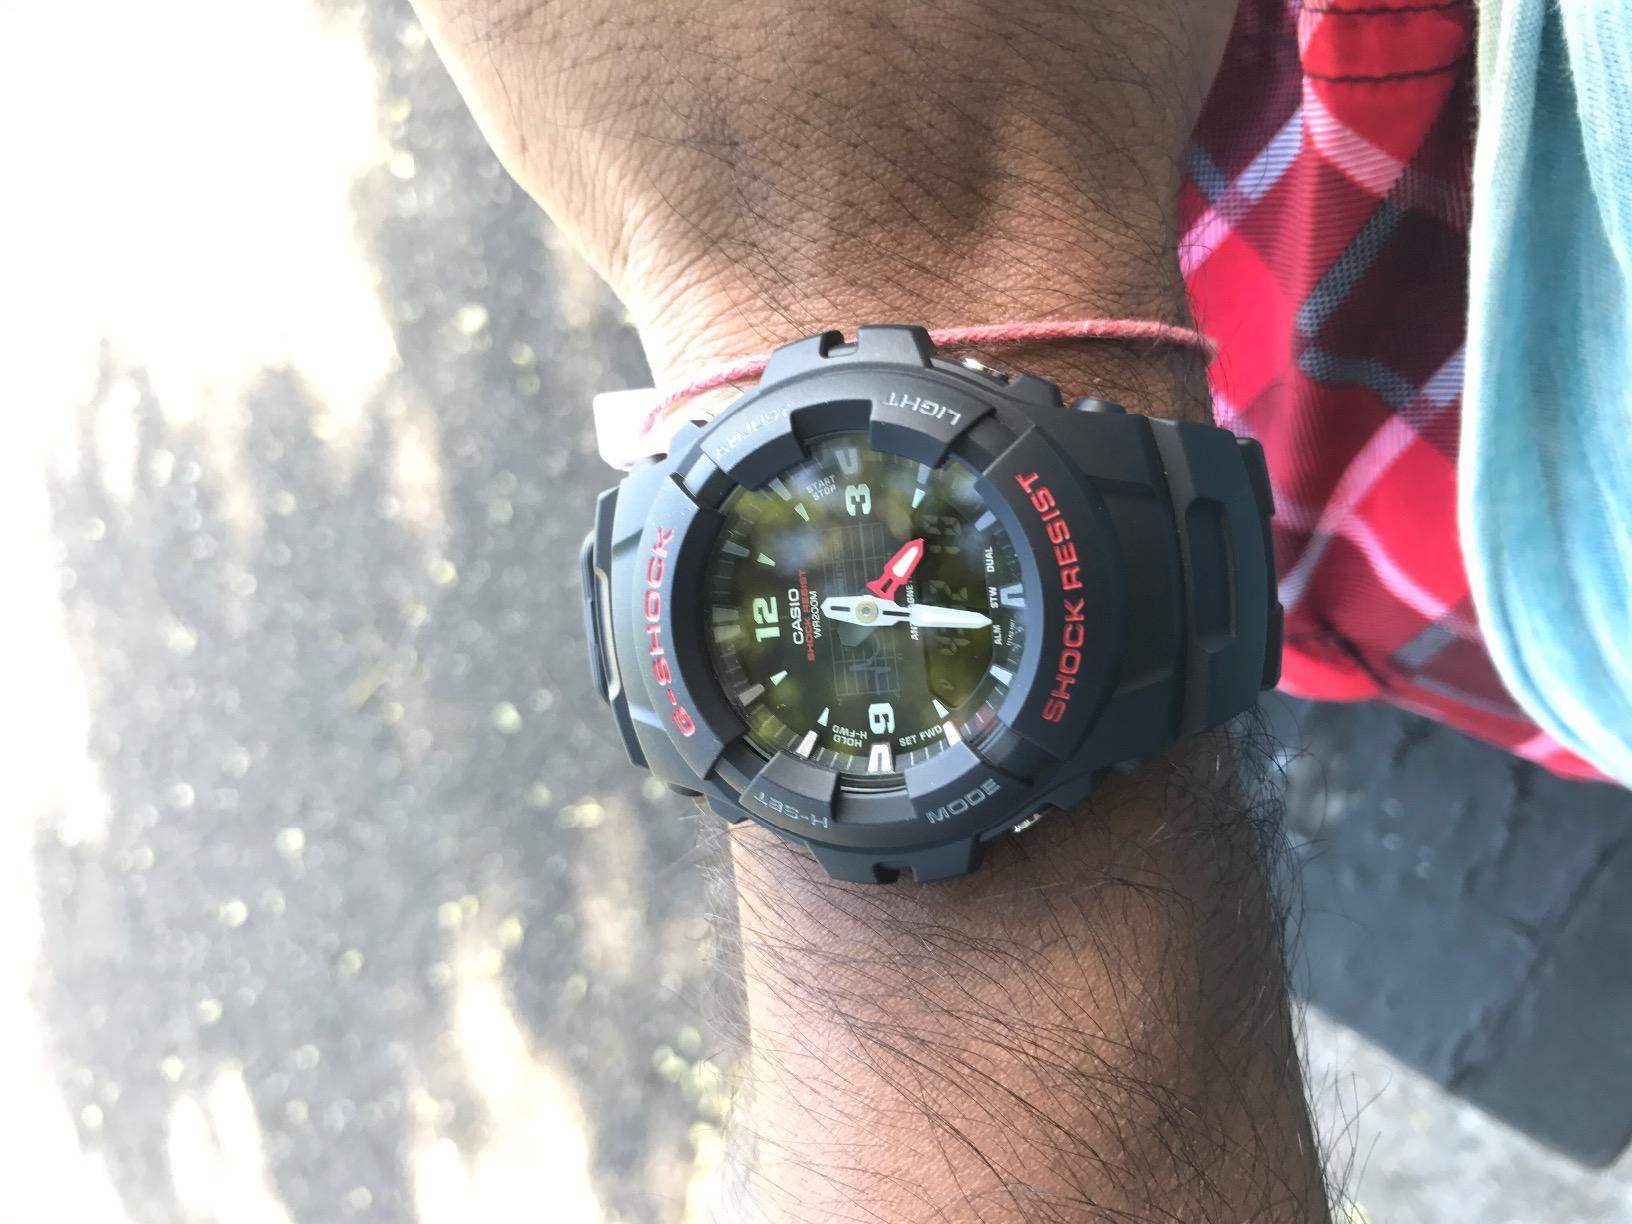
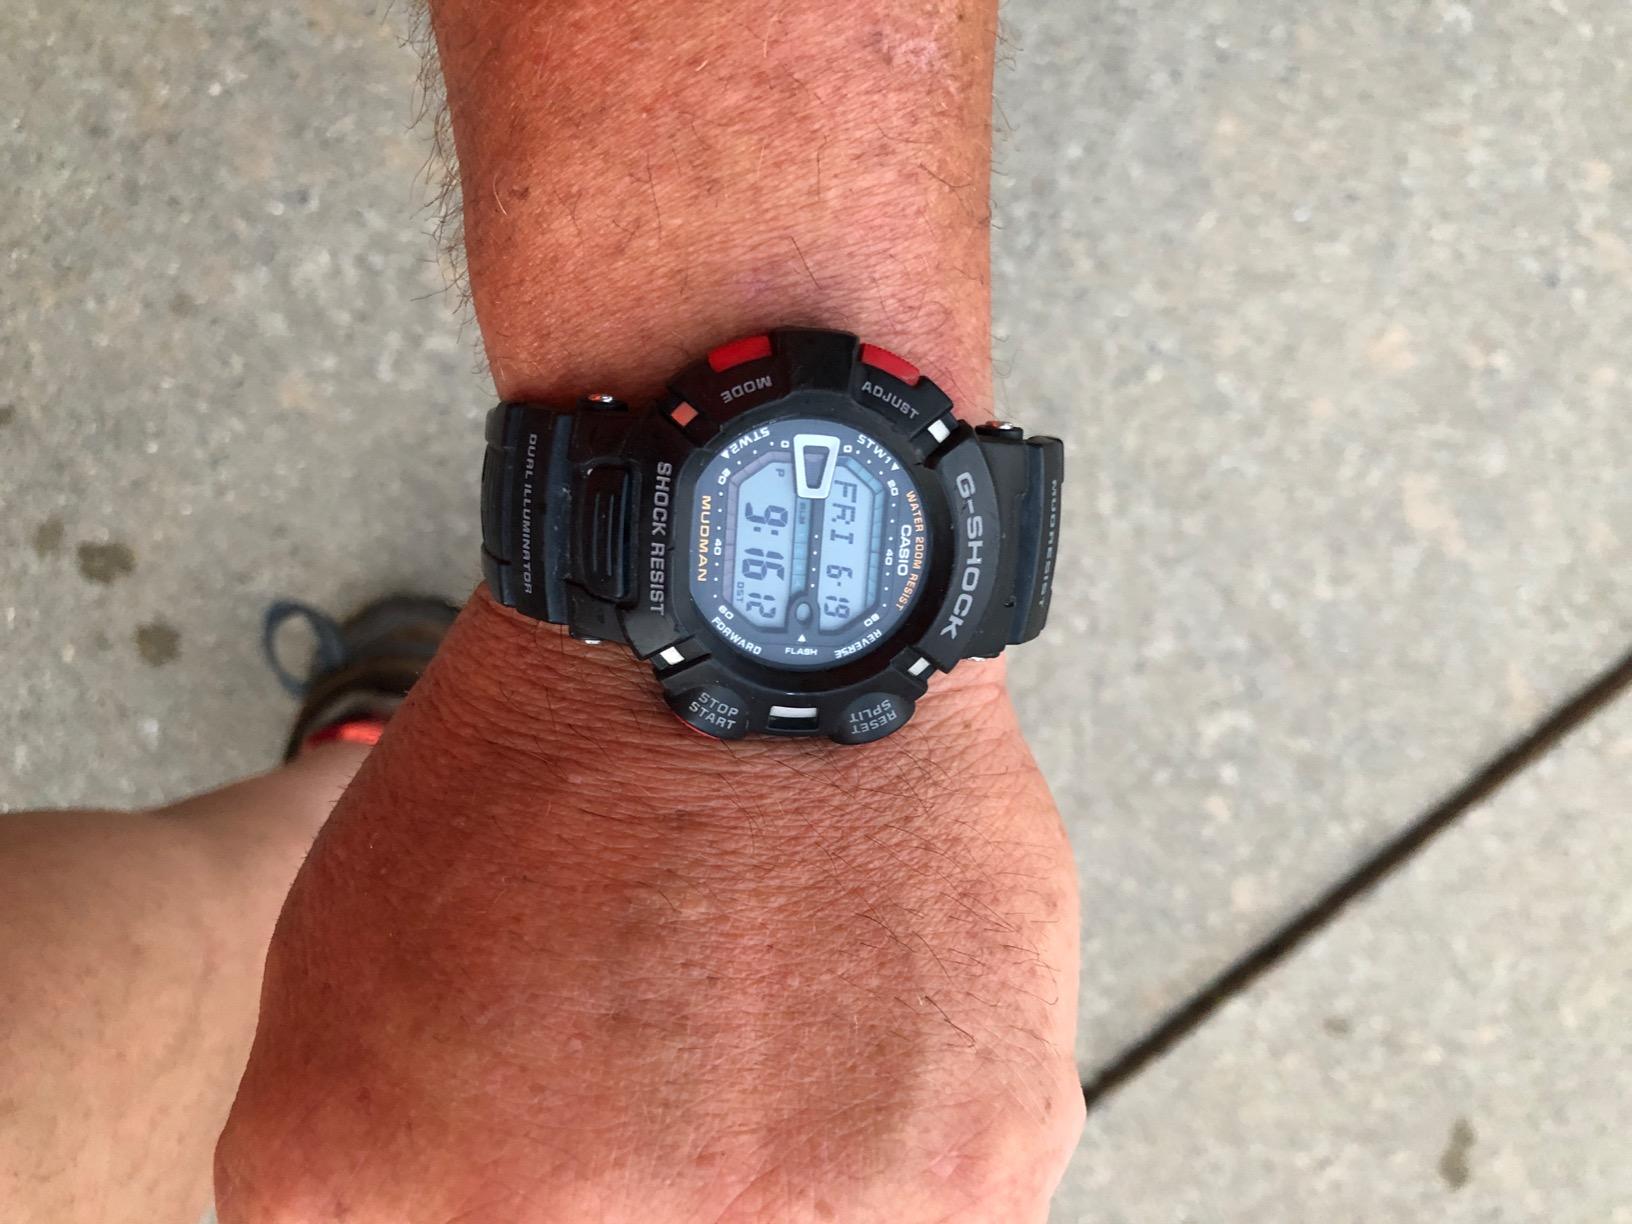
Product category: accessories_watch
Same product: no